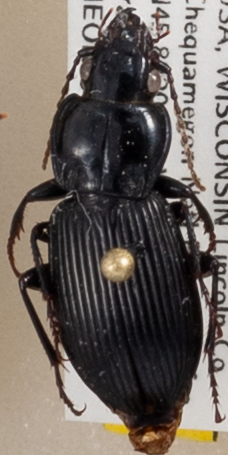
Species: Pterostichus novus
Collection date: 2018-07-10
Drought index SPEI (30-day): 0.71
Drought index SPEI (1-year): -0.24
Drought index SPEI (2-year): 1.642